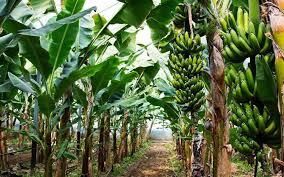
Ukulima wa ndizi au shamba ya ndizi. Migomba ya ndizi ambayo imeweza kutunzwa vizuri, ingineyo pia imeweza kuweka ndizi ambazo ziko na afya nzuri.